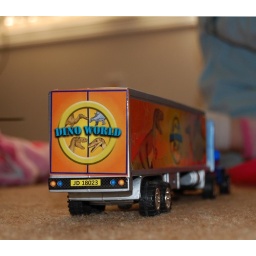
My sons toy truck in the floor